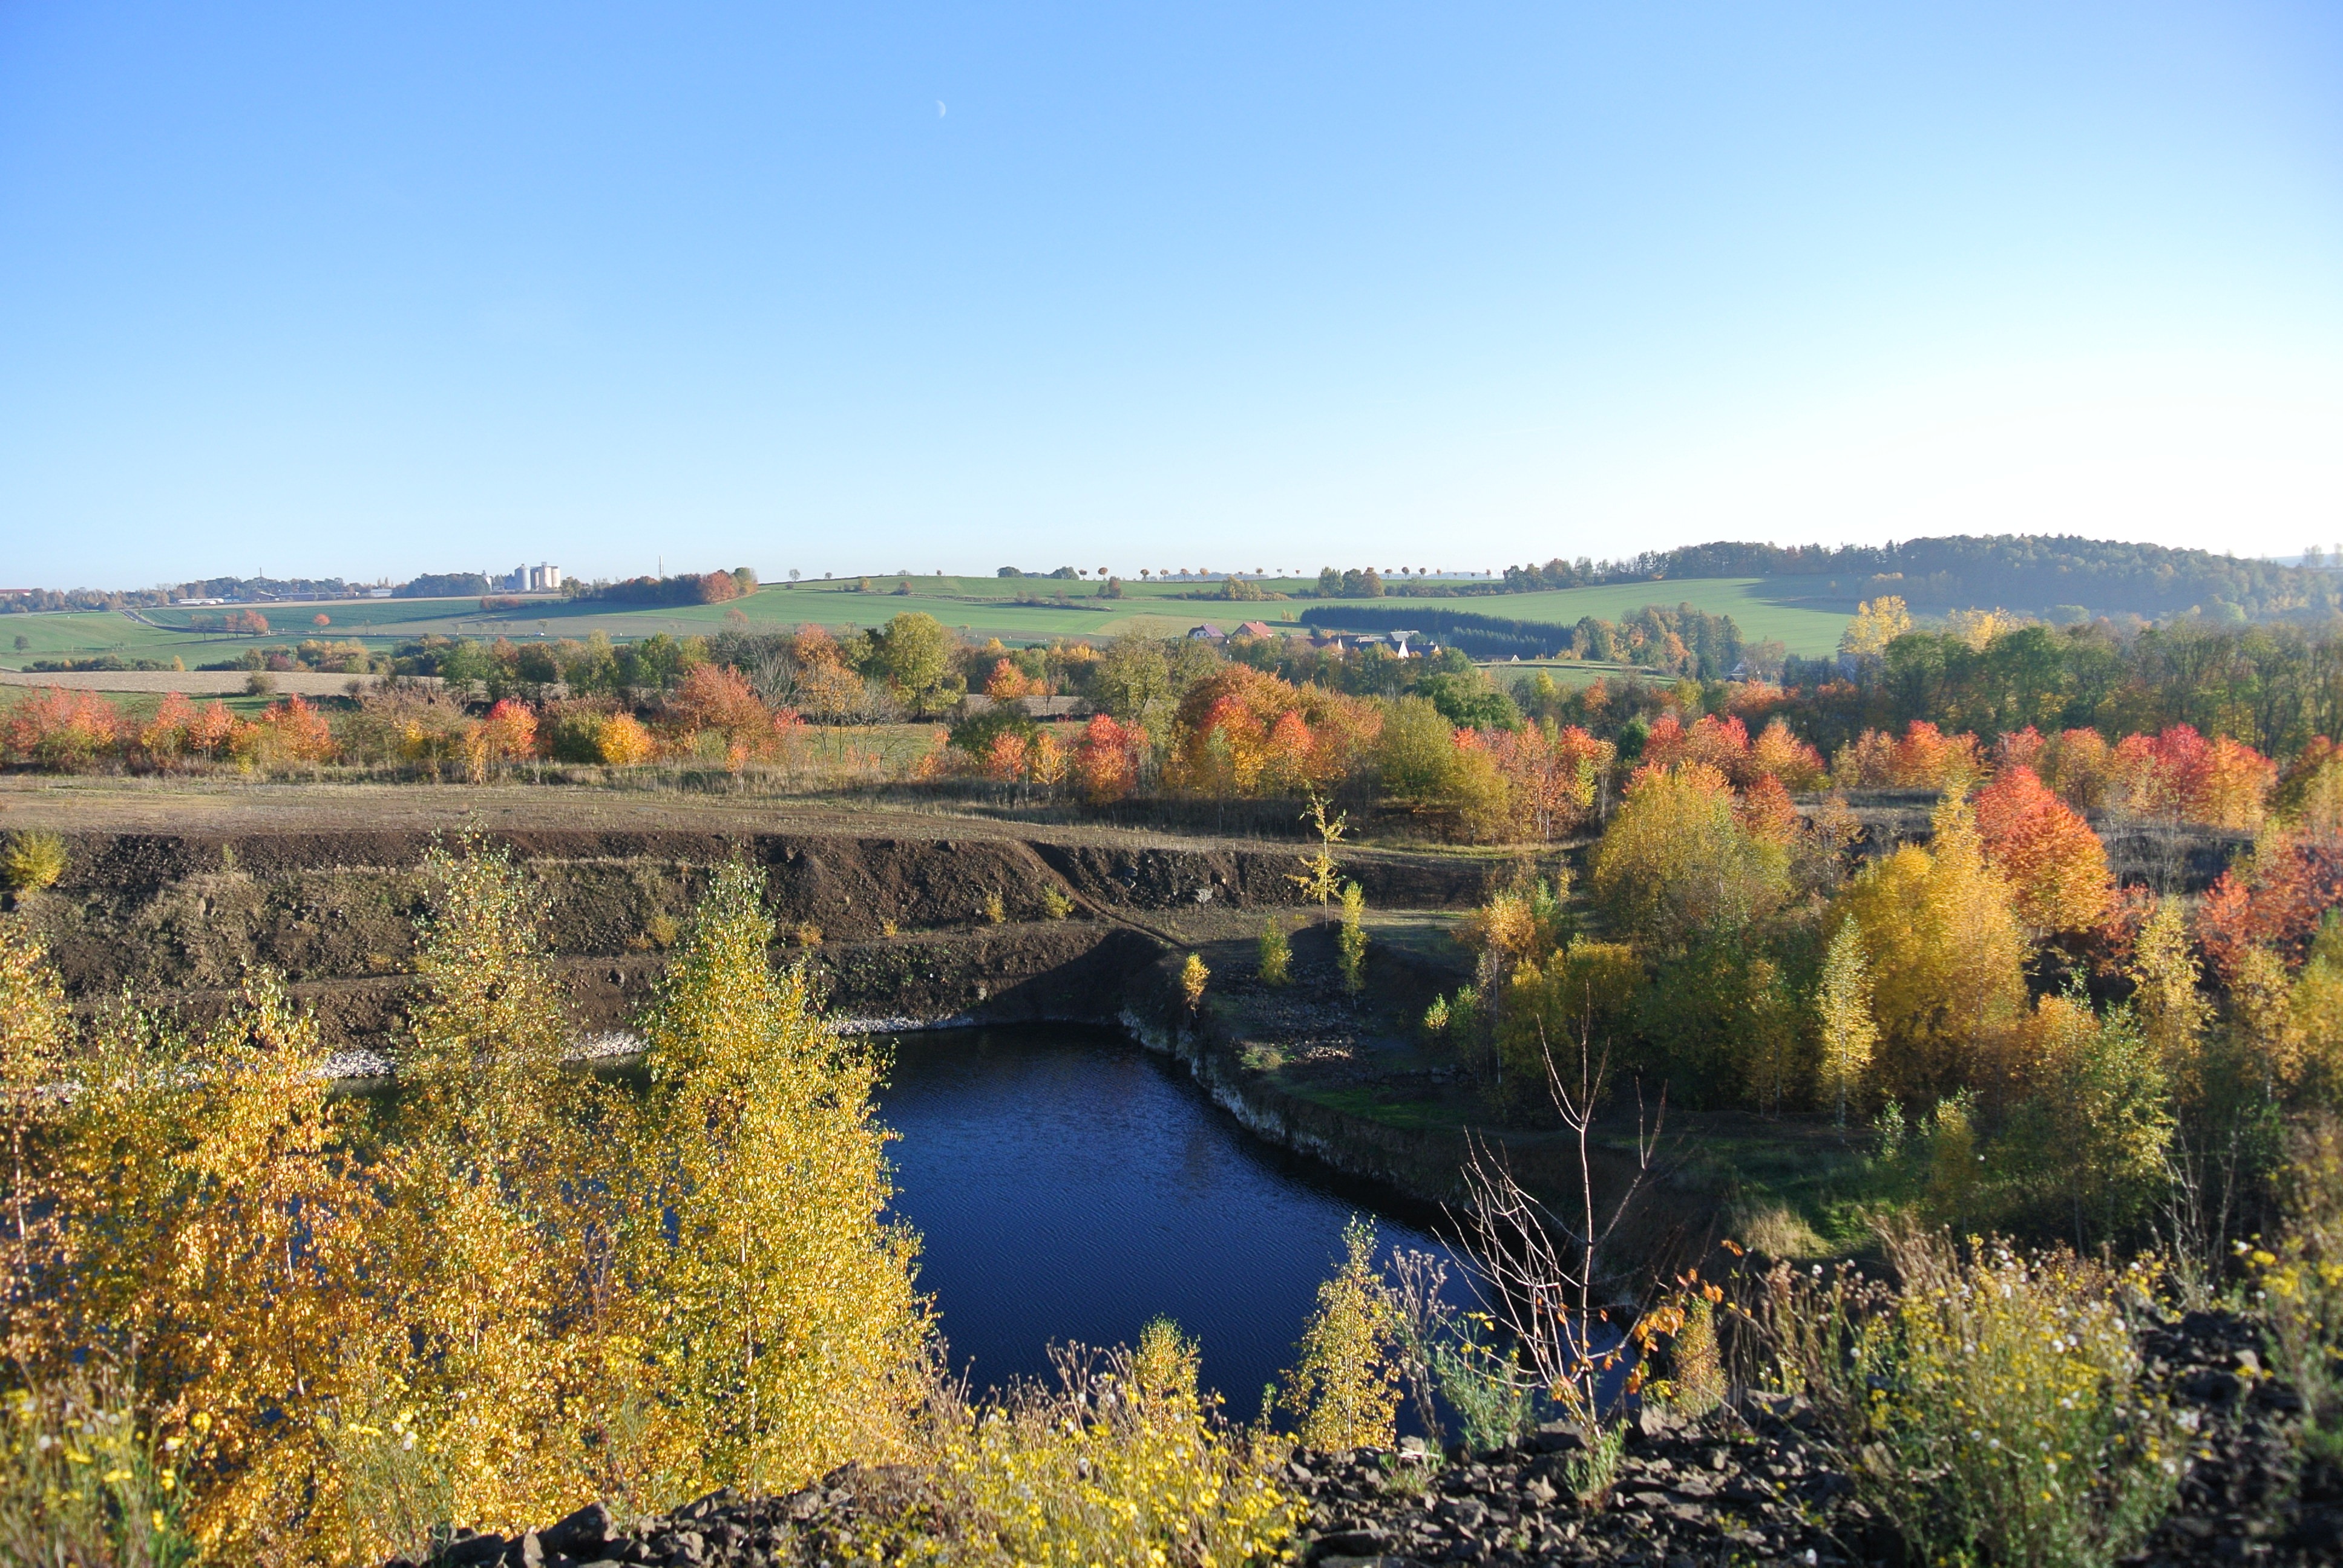
landscape, tree, bridge, leaf, flower, lake, river, pond, reflection, autumn, reservoir, colorful, season, waterway, trees, leaves, stretch, autumn forest, fall leaves, colors of autumn, rural area